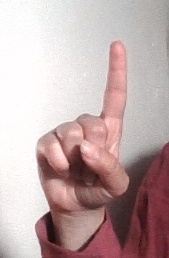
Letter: bb